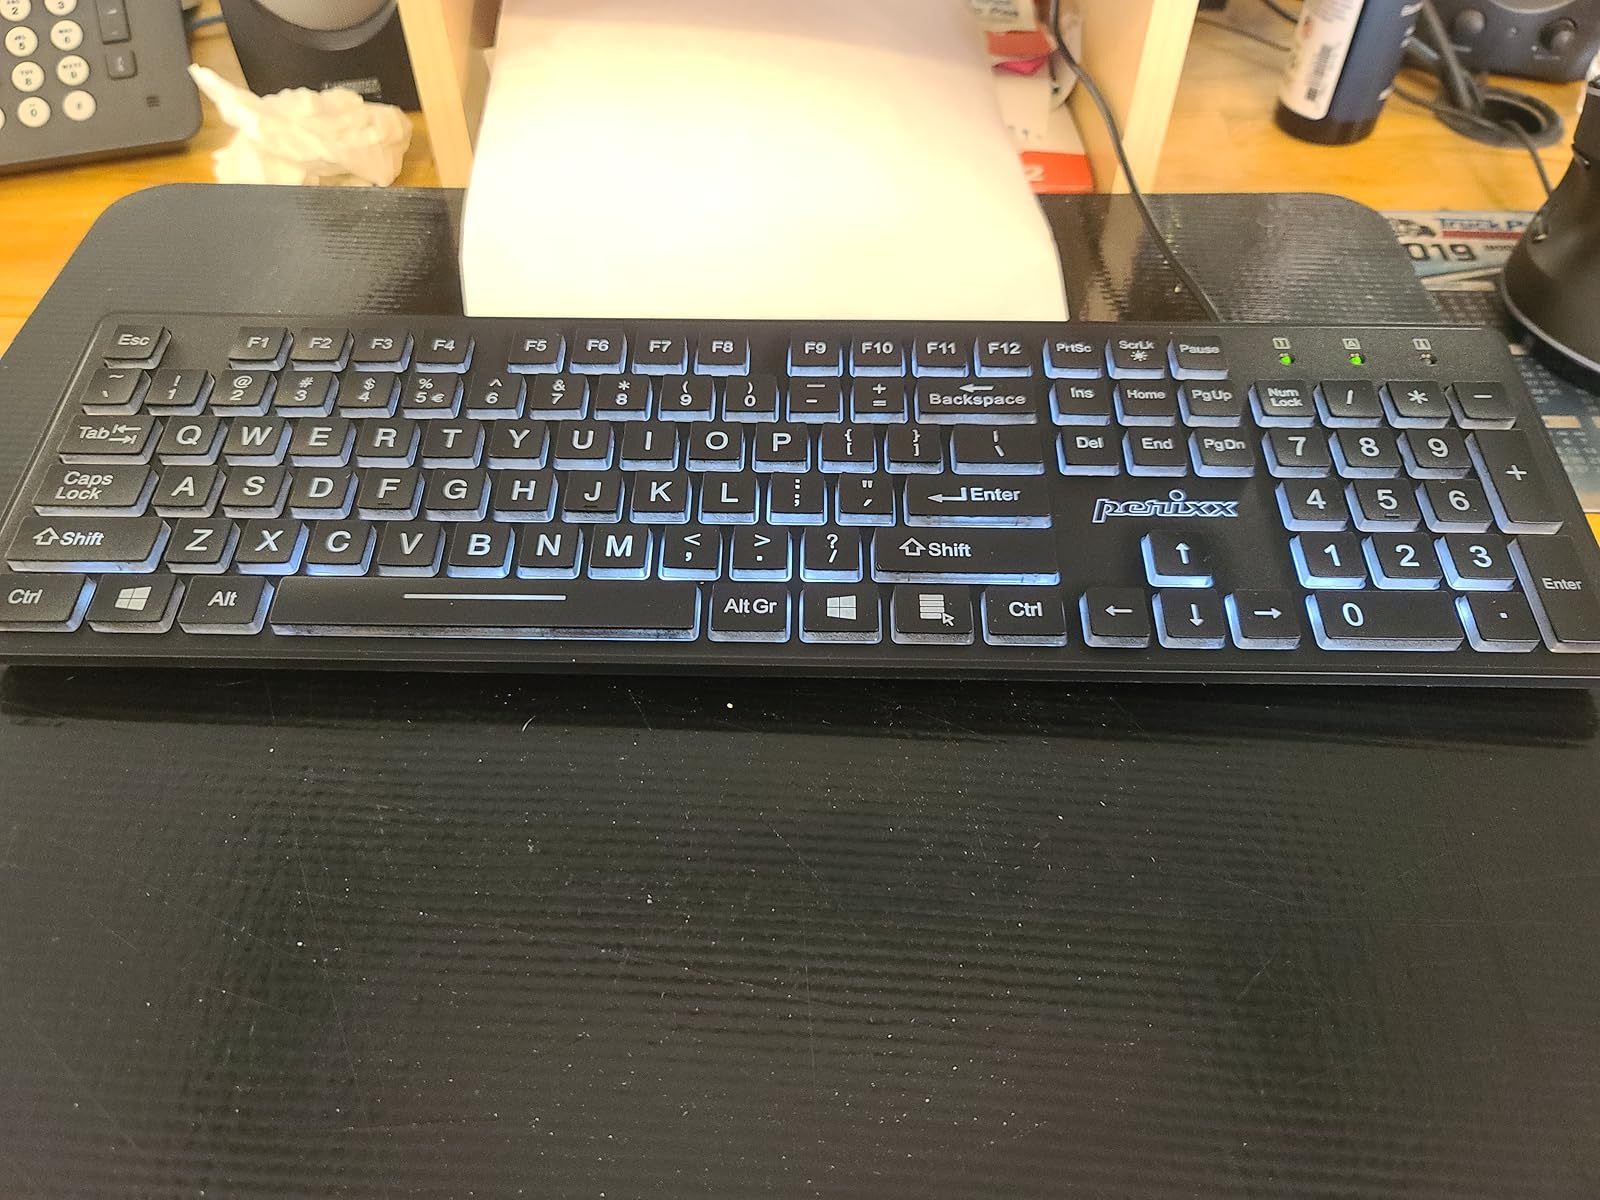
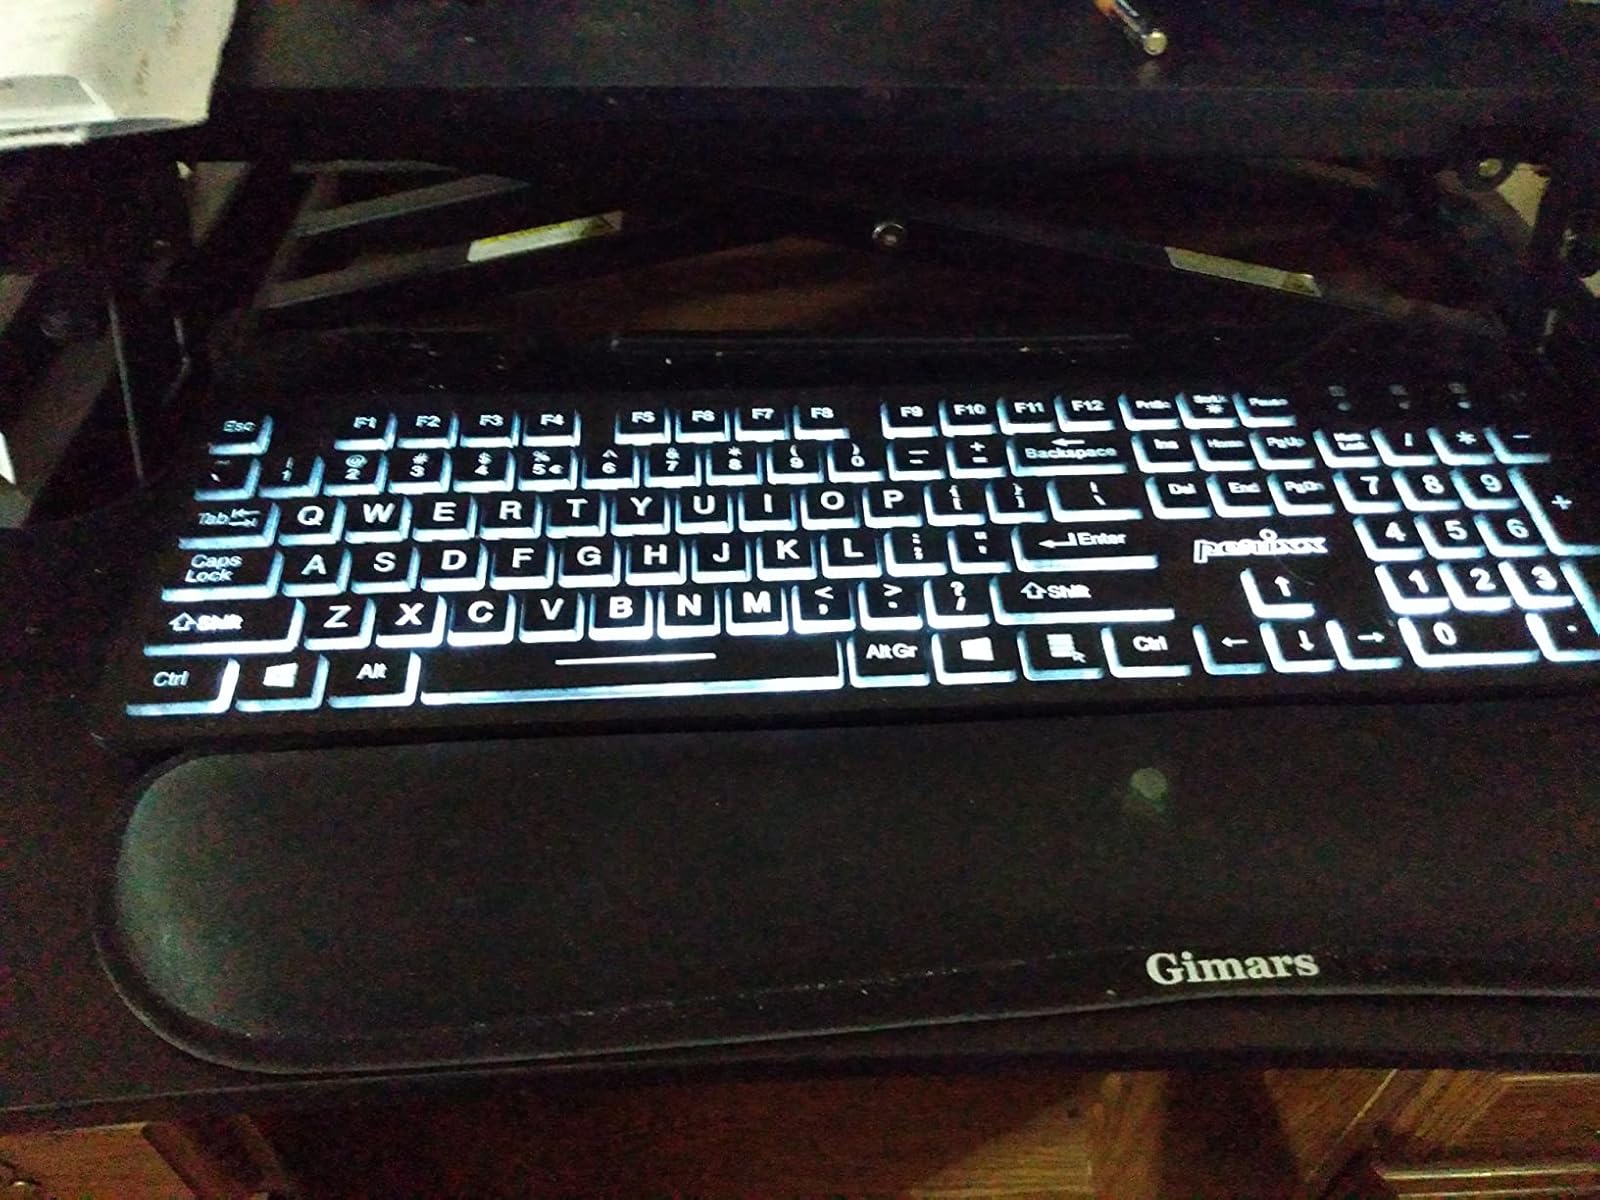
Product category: keyboard
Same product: yes